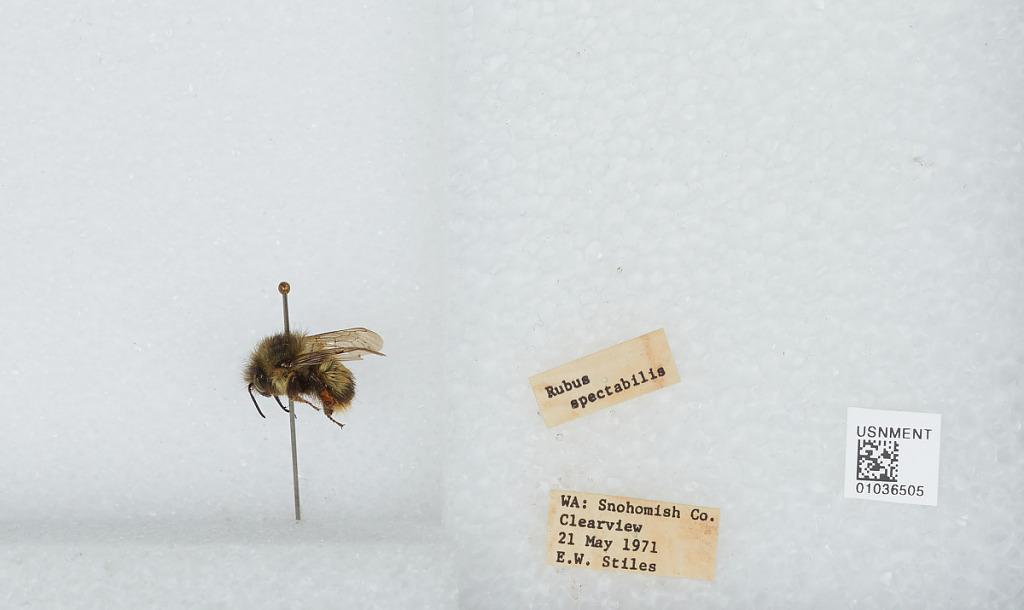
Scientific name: Bombus (Pyrobombus) mixtus Cresson
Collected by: E. Stiles
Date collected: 1971-5-21
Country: United States
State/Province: Washington
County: Snohomish
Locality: Clearview
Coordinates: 47.8292, -122.145